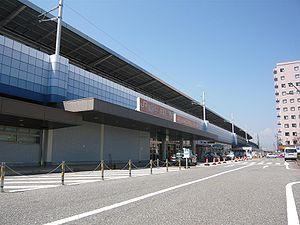
La gare de Gifu-Hashima est une gare ferroviaire japonaise de la ville de Hashima, dans la préfecture de Gifu. Elle est desservie par la ligne Shinkansen Tōkaidō de la JR Central.